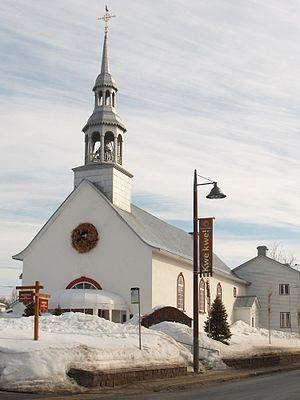
Église Notre-Dame-de-Lorette à Wendake (Québec).
Wendake est une réserve amérindienne située dans la région de Québec. La communauté est enclavée par le quartier de Loretteville de la ville de Québec. La réserve, anciennement appelée Village-Huron ou Village-des-Hurons, est le chef-lieu de la nation huronne-wendat et de son territoire coutumier, le Nionwentsïo.
L'église Notre-Dame-de-Lorette est une église de tradition catholique romaine située à la communauté Huronne-Wendate de Wendake. Elle a été classée immeuble patrimonial en 1957 et désignée lieu historique national en 1981.
Cet article recense les lieux patrimoniaux de la Capitale-Nationale inscrits au répertoire des lieux patrimoniaux du Canada, qu'ils soient de niveau provincial, fédéral ou municipal.
Voici la liste des lieux historiques nationaux du Canada situé dans l'agglomération de Québec. En mars 2011, on compte 37 lieux historiques nationaux à Québec, dont sept sont administrés par Parcs Canada. Il y a finalement un site qui a perdu sa désignation..